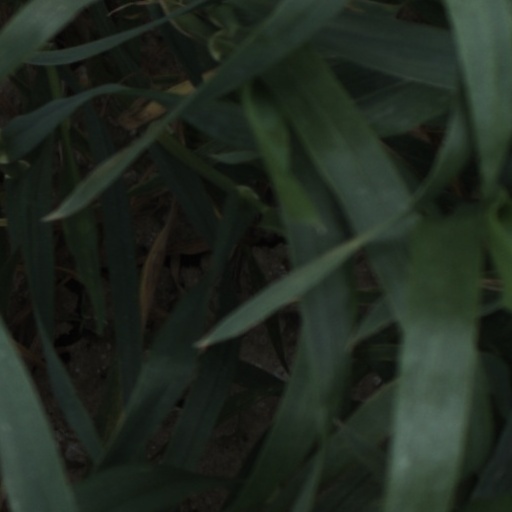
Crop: wheat